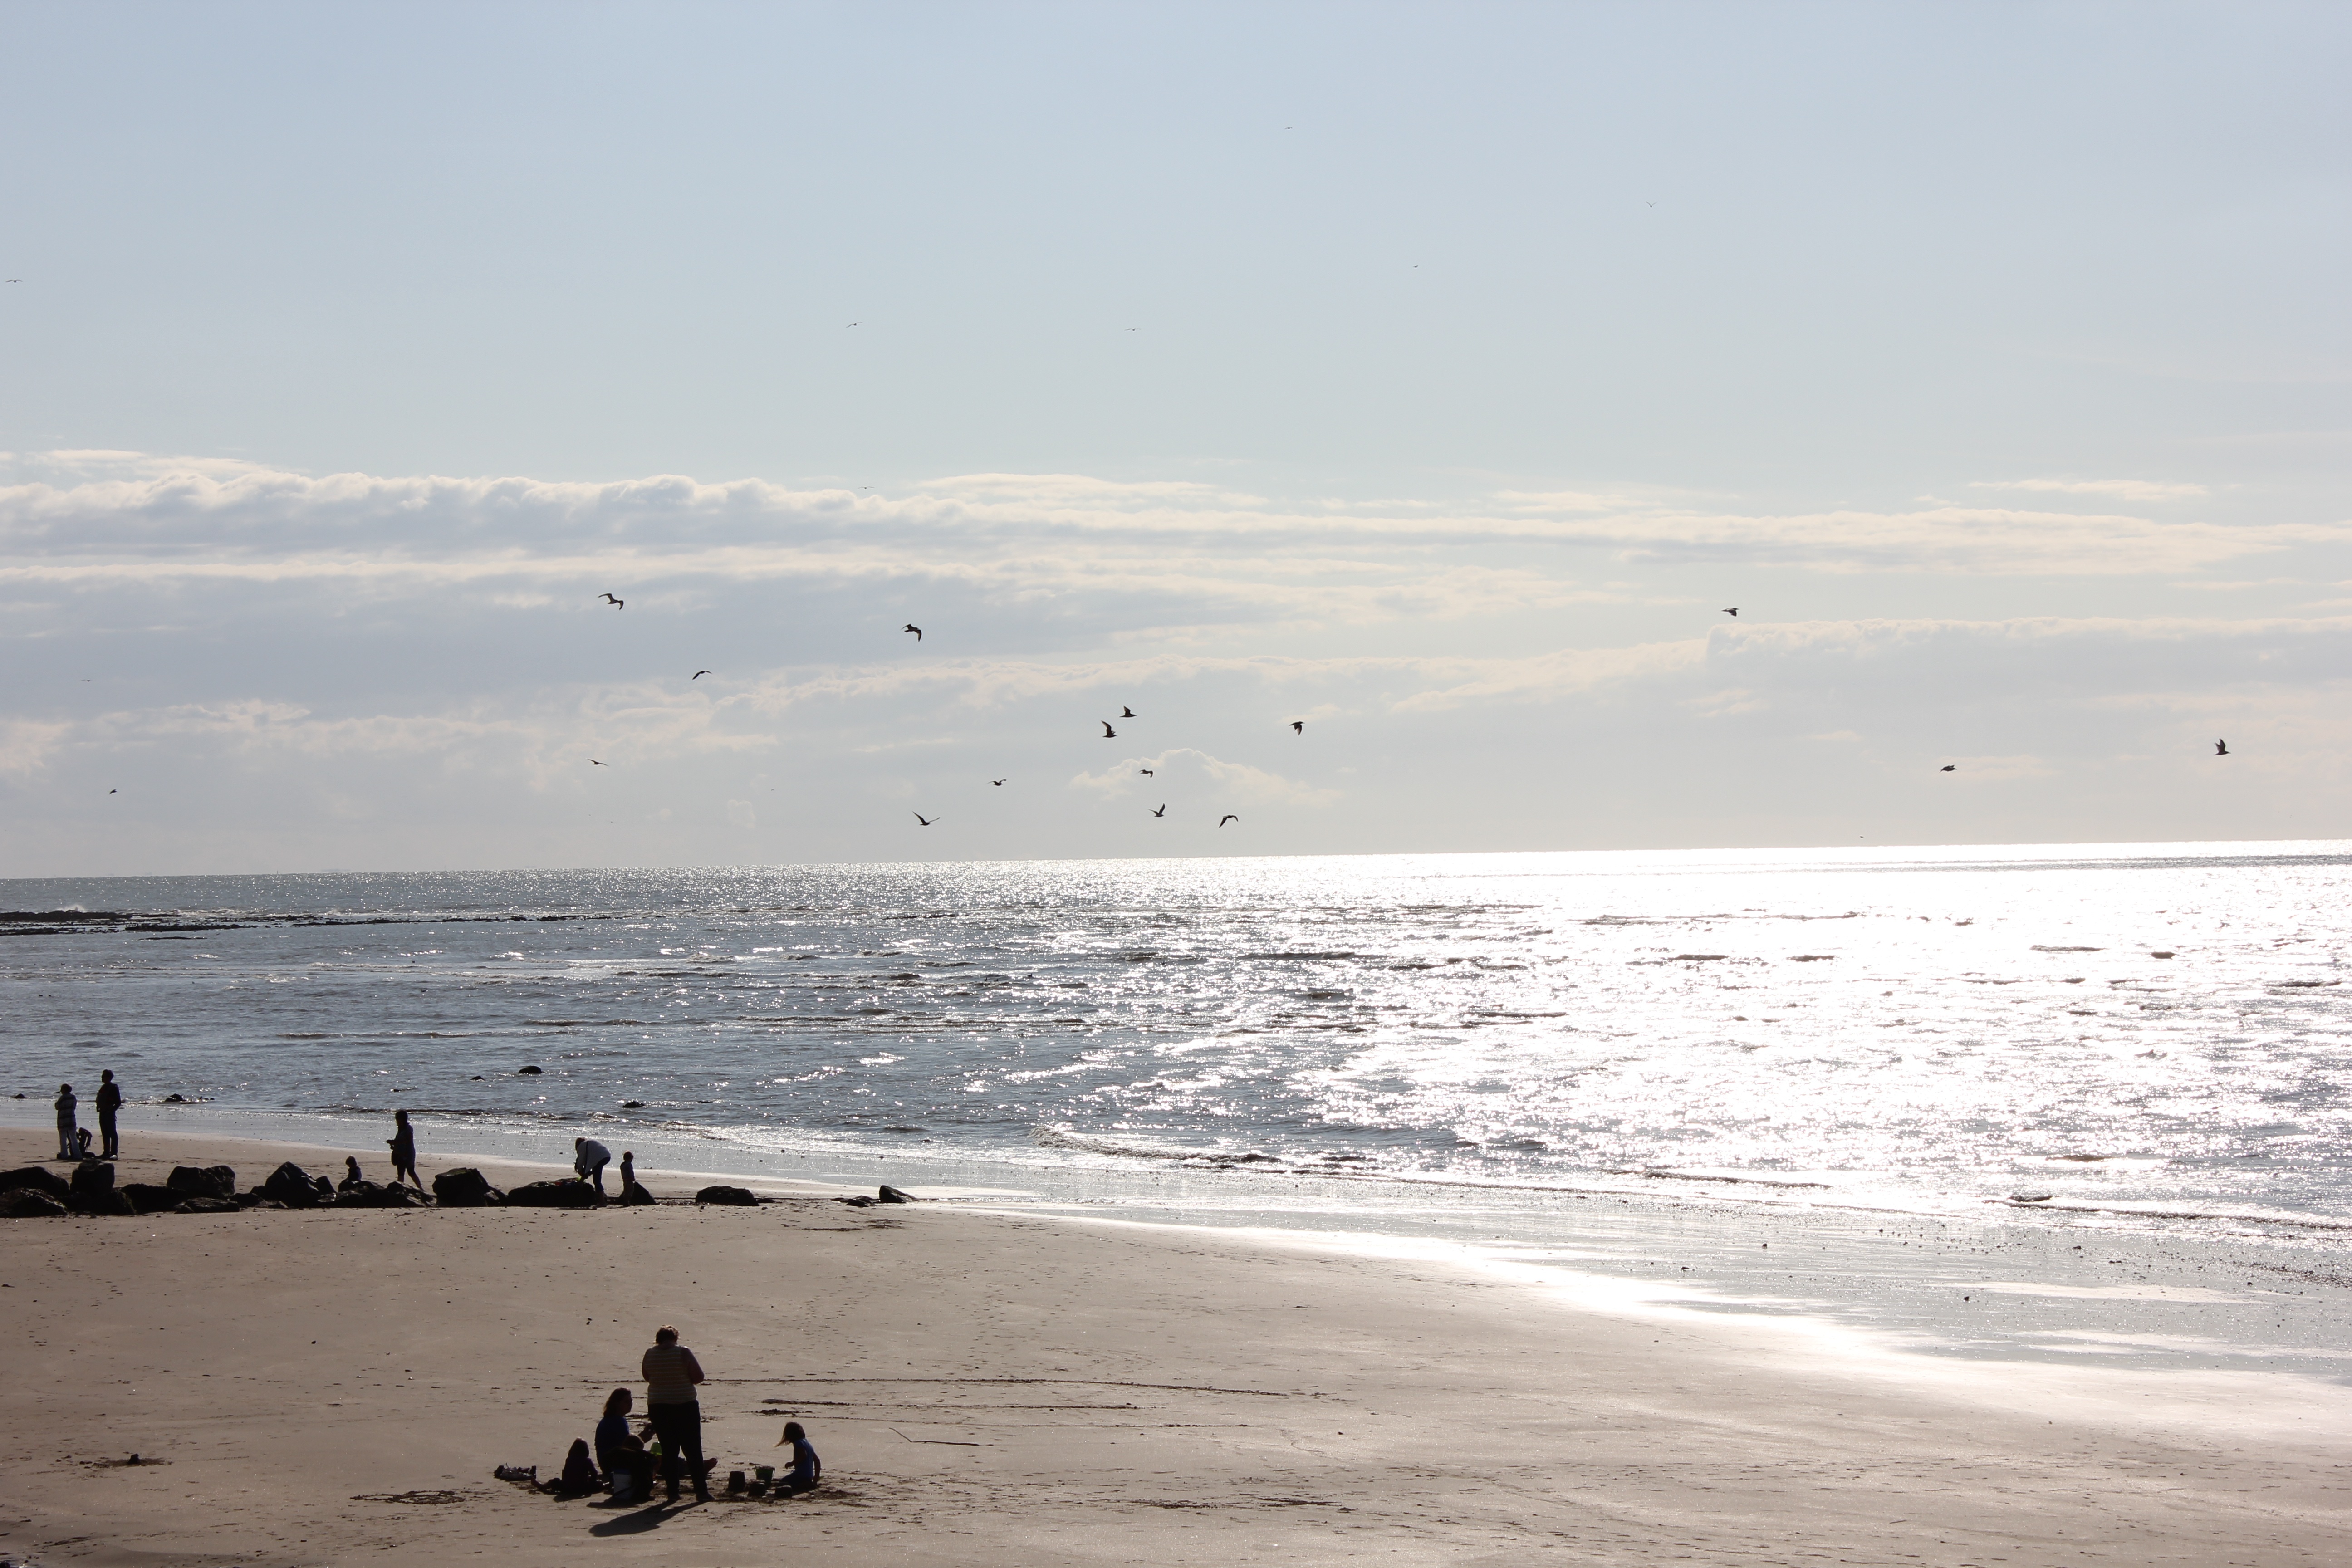
beach, sea, coast, sand, ocean, horizon, light, sun, shore, wave, summer, holiday, bay, body of water, side, mudflat, wind wave